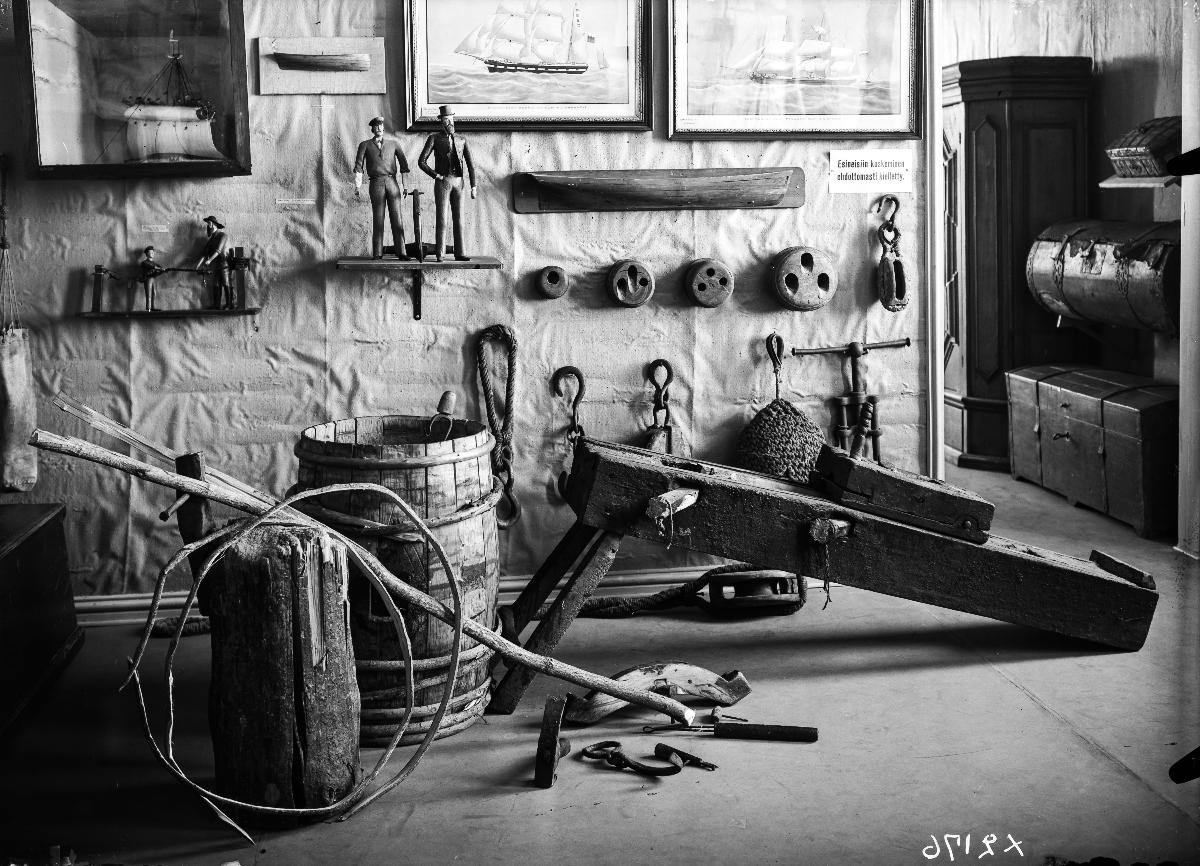
Oulun museo
A museum in Oulu
sisällön kuvaus: Oulun museon esineistöä. Kuva on otettu Oulun kauppaseuran historiateosta varten vuonna 1939. content description: Museum objects in Oulu, Finland, photographed in 1939.
Vuosi: 1939
Paikka: Suomi, Pohjois-Pohjanmaa, Oulu
Aiheet: sisäkuva; kulttuurihistorialliset museot; museoesineet; näyttelyt; Pohjois-Pohjanmaan museo; merenkulku; merimiehet; purjelaivat; museums of cultural history; museum pieces; exhibitions; maritime navigation; mariners; sailing ships; kulturhistoriska museer; museiföremål; utställningar; sjöfart; sjömän; segelfartyg